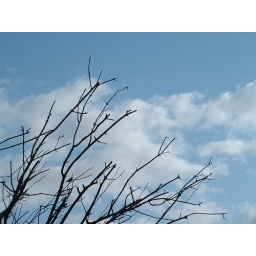
theres a bird in this tree